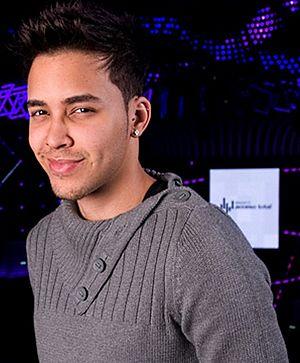
Prince Royce
La voz... México est une émission de télévision mexicaine de télé-crochet musicale diffusée sur Azteca Uno.
Prince Royce, né le 11 mai 1989 à New York, est un chanteur, américain d'origine dominicaine, de bachata et pop latino. Sa compagne actuelle est Emeraude Toubia.